Lockrod

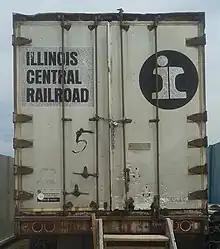
Railroad trailer with vertical lockrods

Lockrods are mechanical devices used to secure swing doors on the back end of trailers. They are used for semi-trucks, containers, and small specialty trailers.